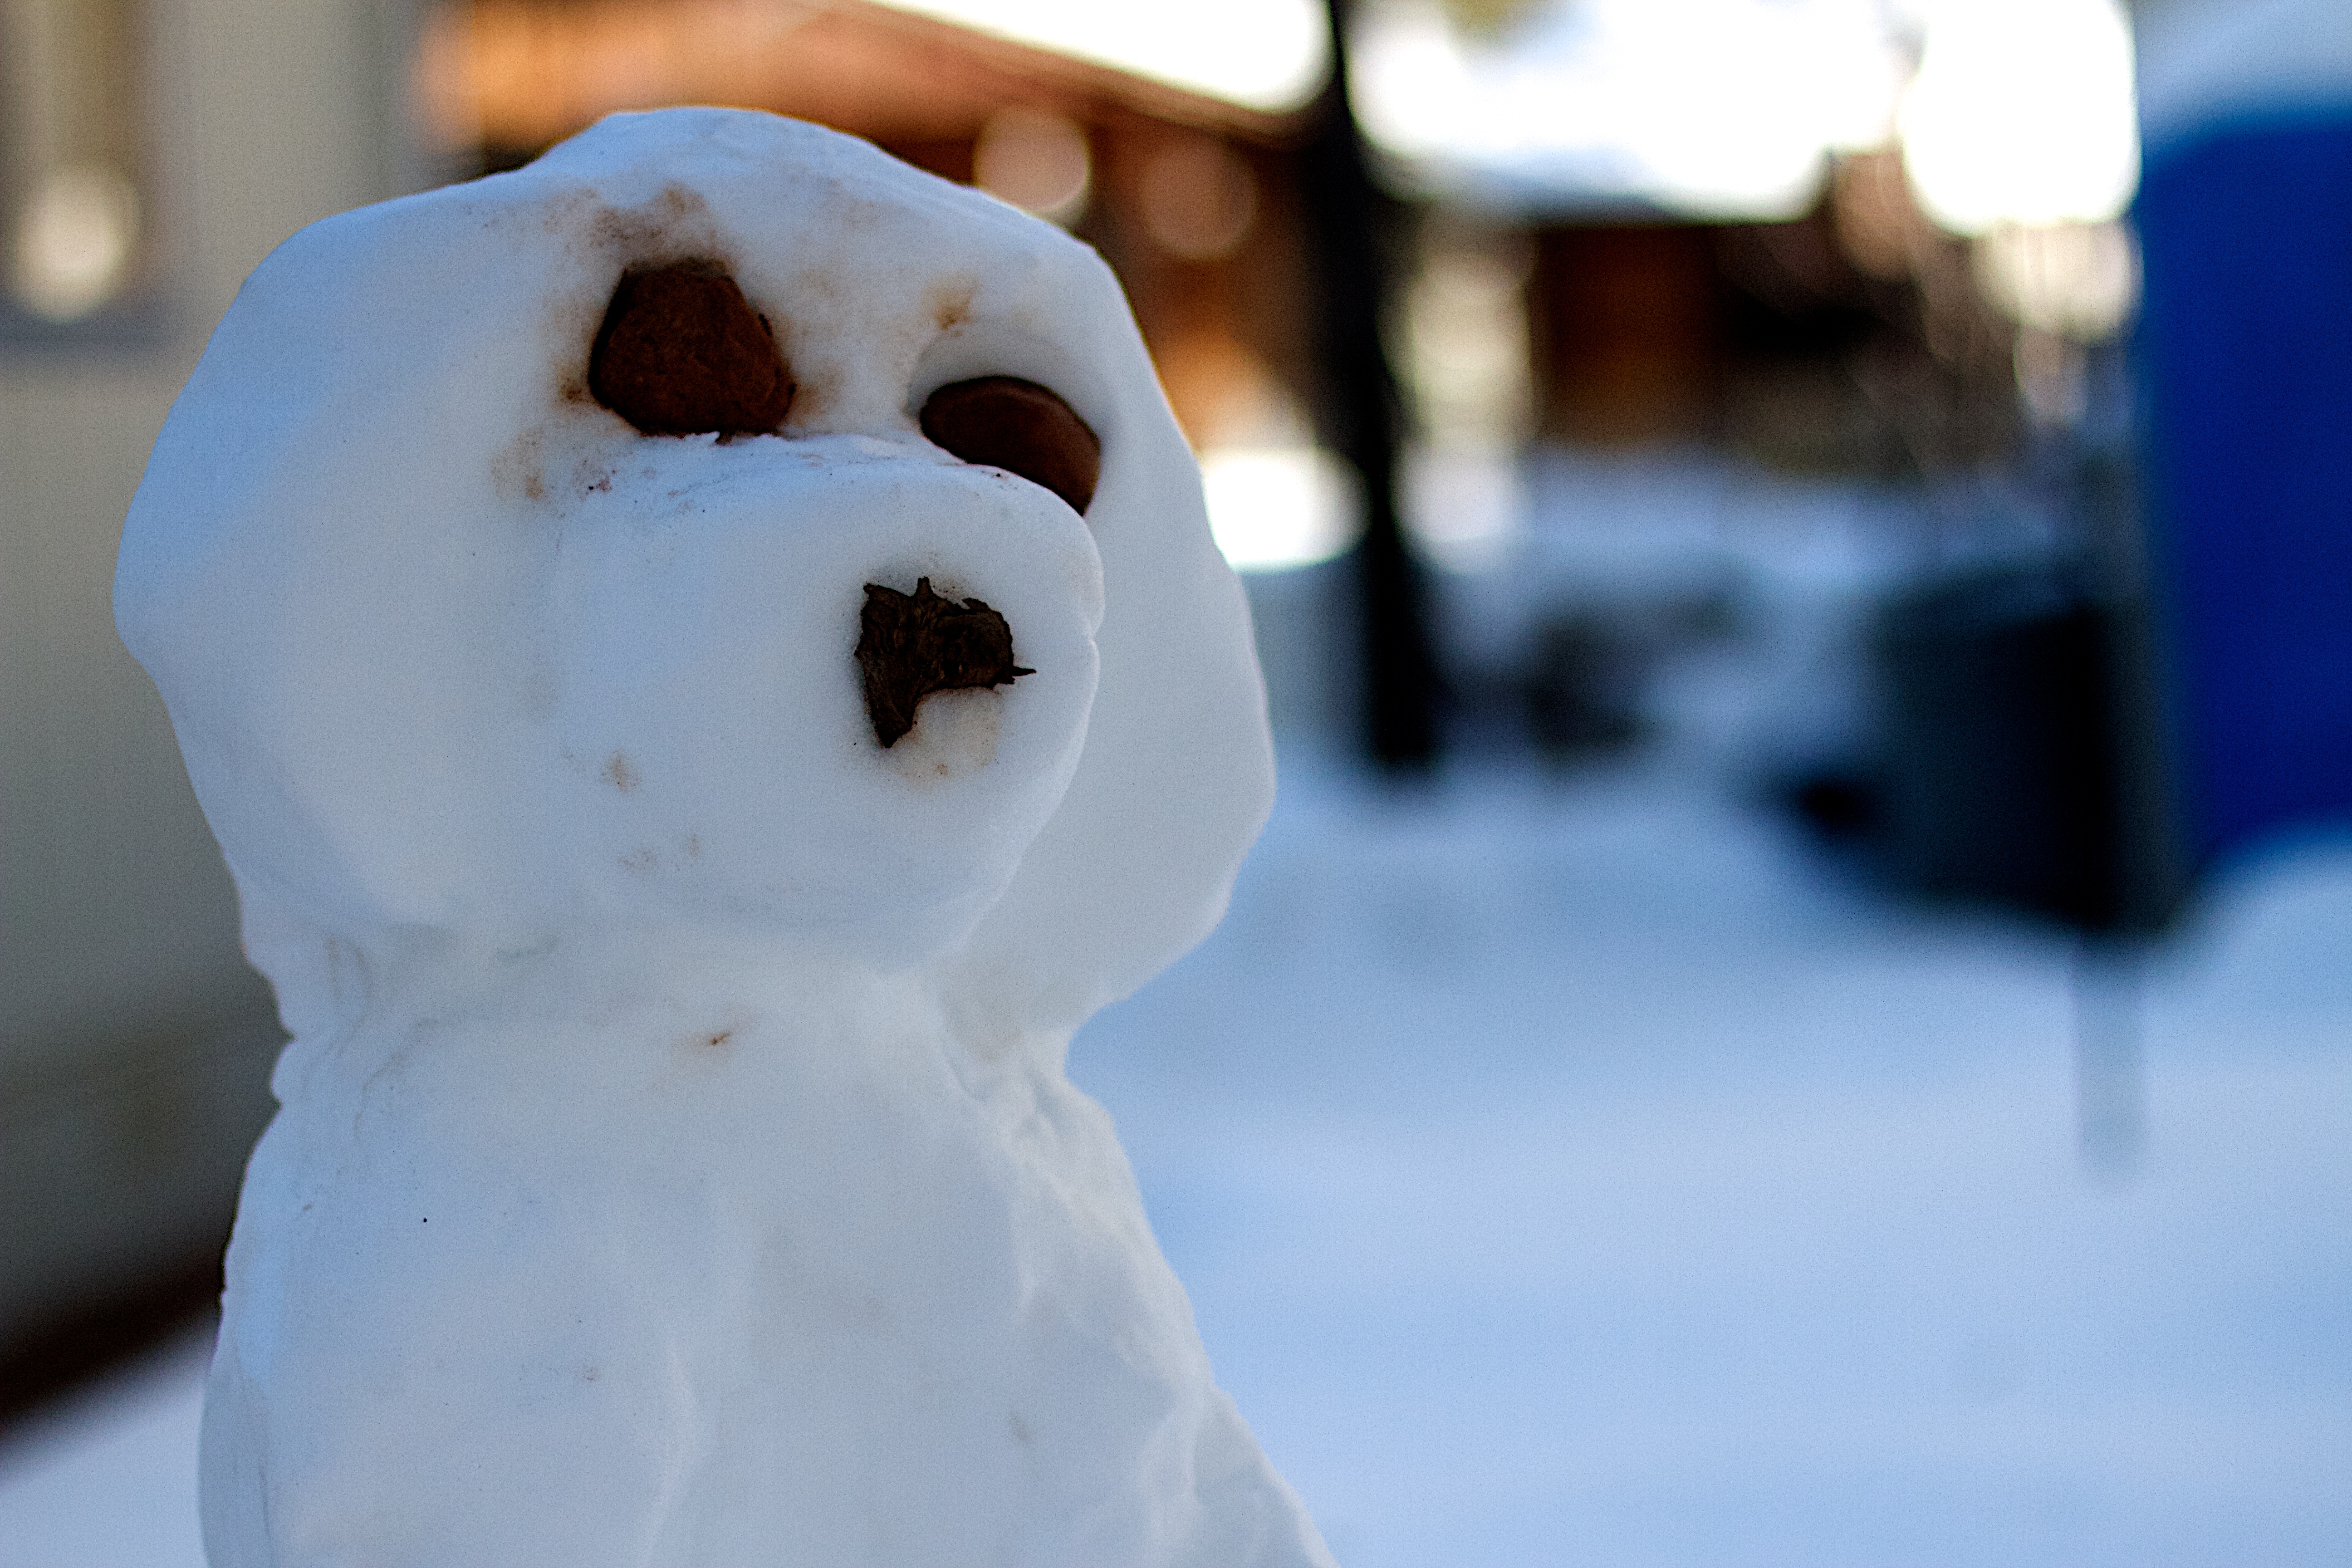
snow, winter, white, weather, art, snowman, freezing